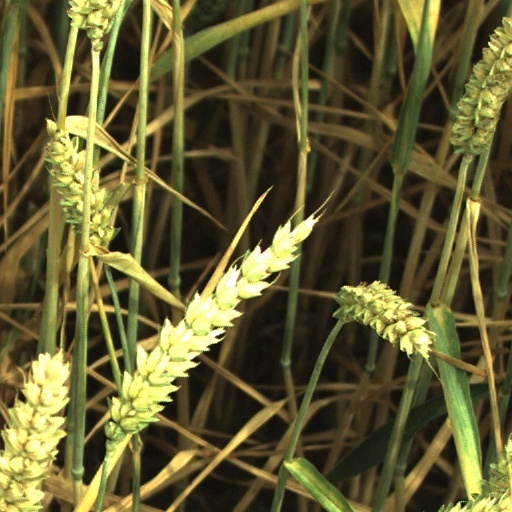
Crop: wheat